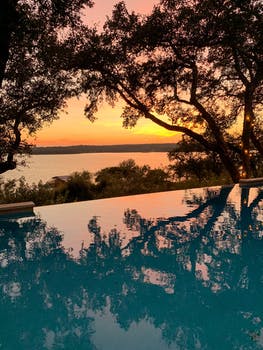
Label: No Watermark